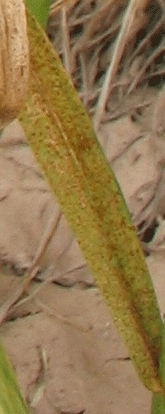
Label: Wheat___Brown_Rust